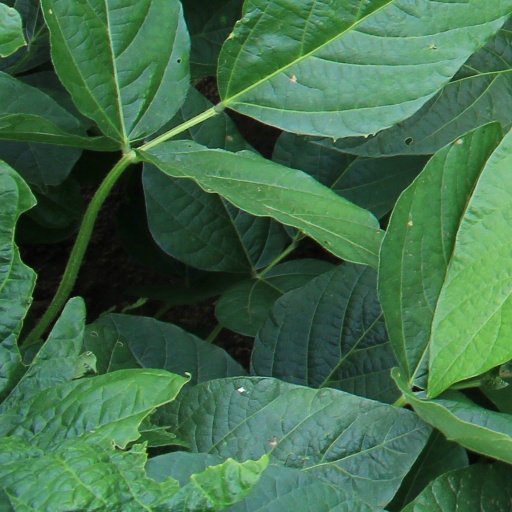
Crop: soybean